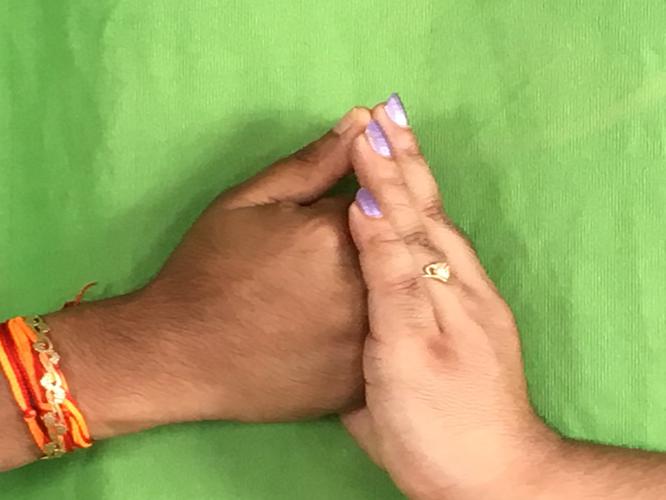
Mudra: Shanka
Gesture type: double_hand